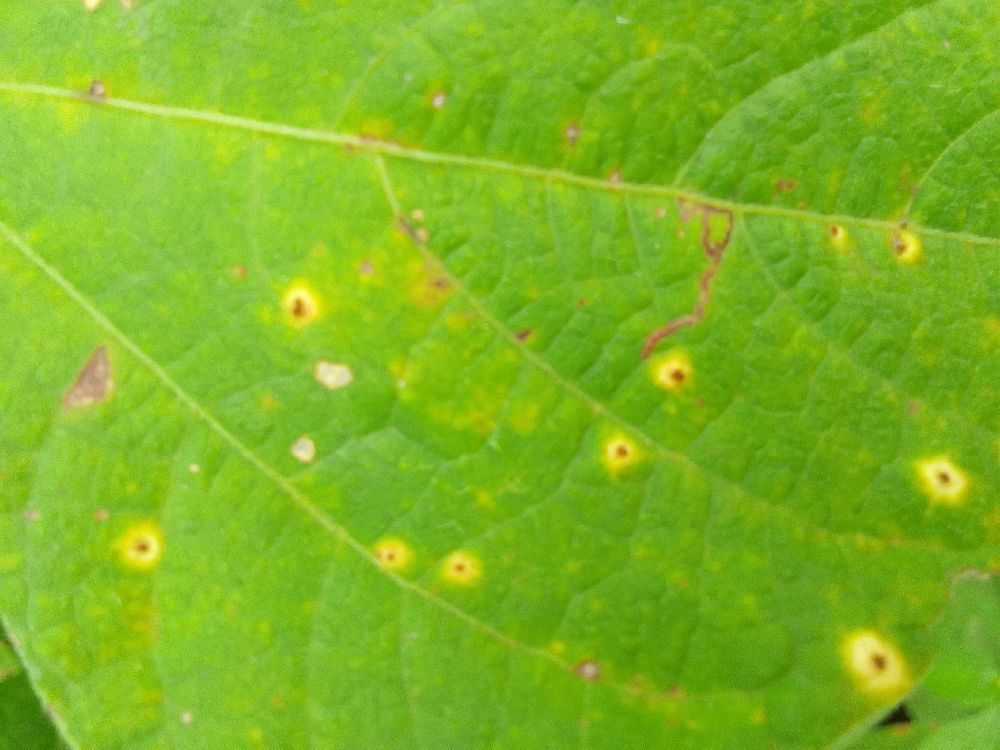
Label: rust